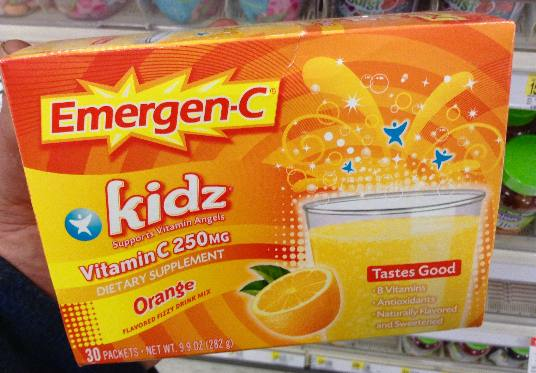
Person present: No